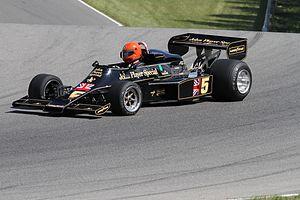
Le Team Lotus était la compagnie sœur, spécialisée dans la compétition automobile, du constructeur anglais Lotus Cars. L'écurie Lotus a notamment été présente en Formule 1 de 1958 à 1994. Elle s'y est distinguée par ses multiples victoires et titres mondiaux, mais également par ses innovations technologiques qui ont à de nombreuses reprises révolutionné la discipline.